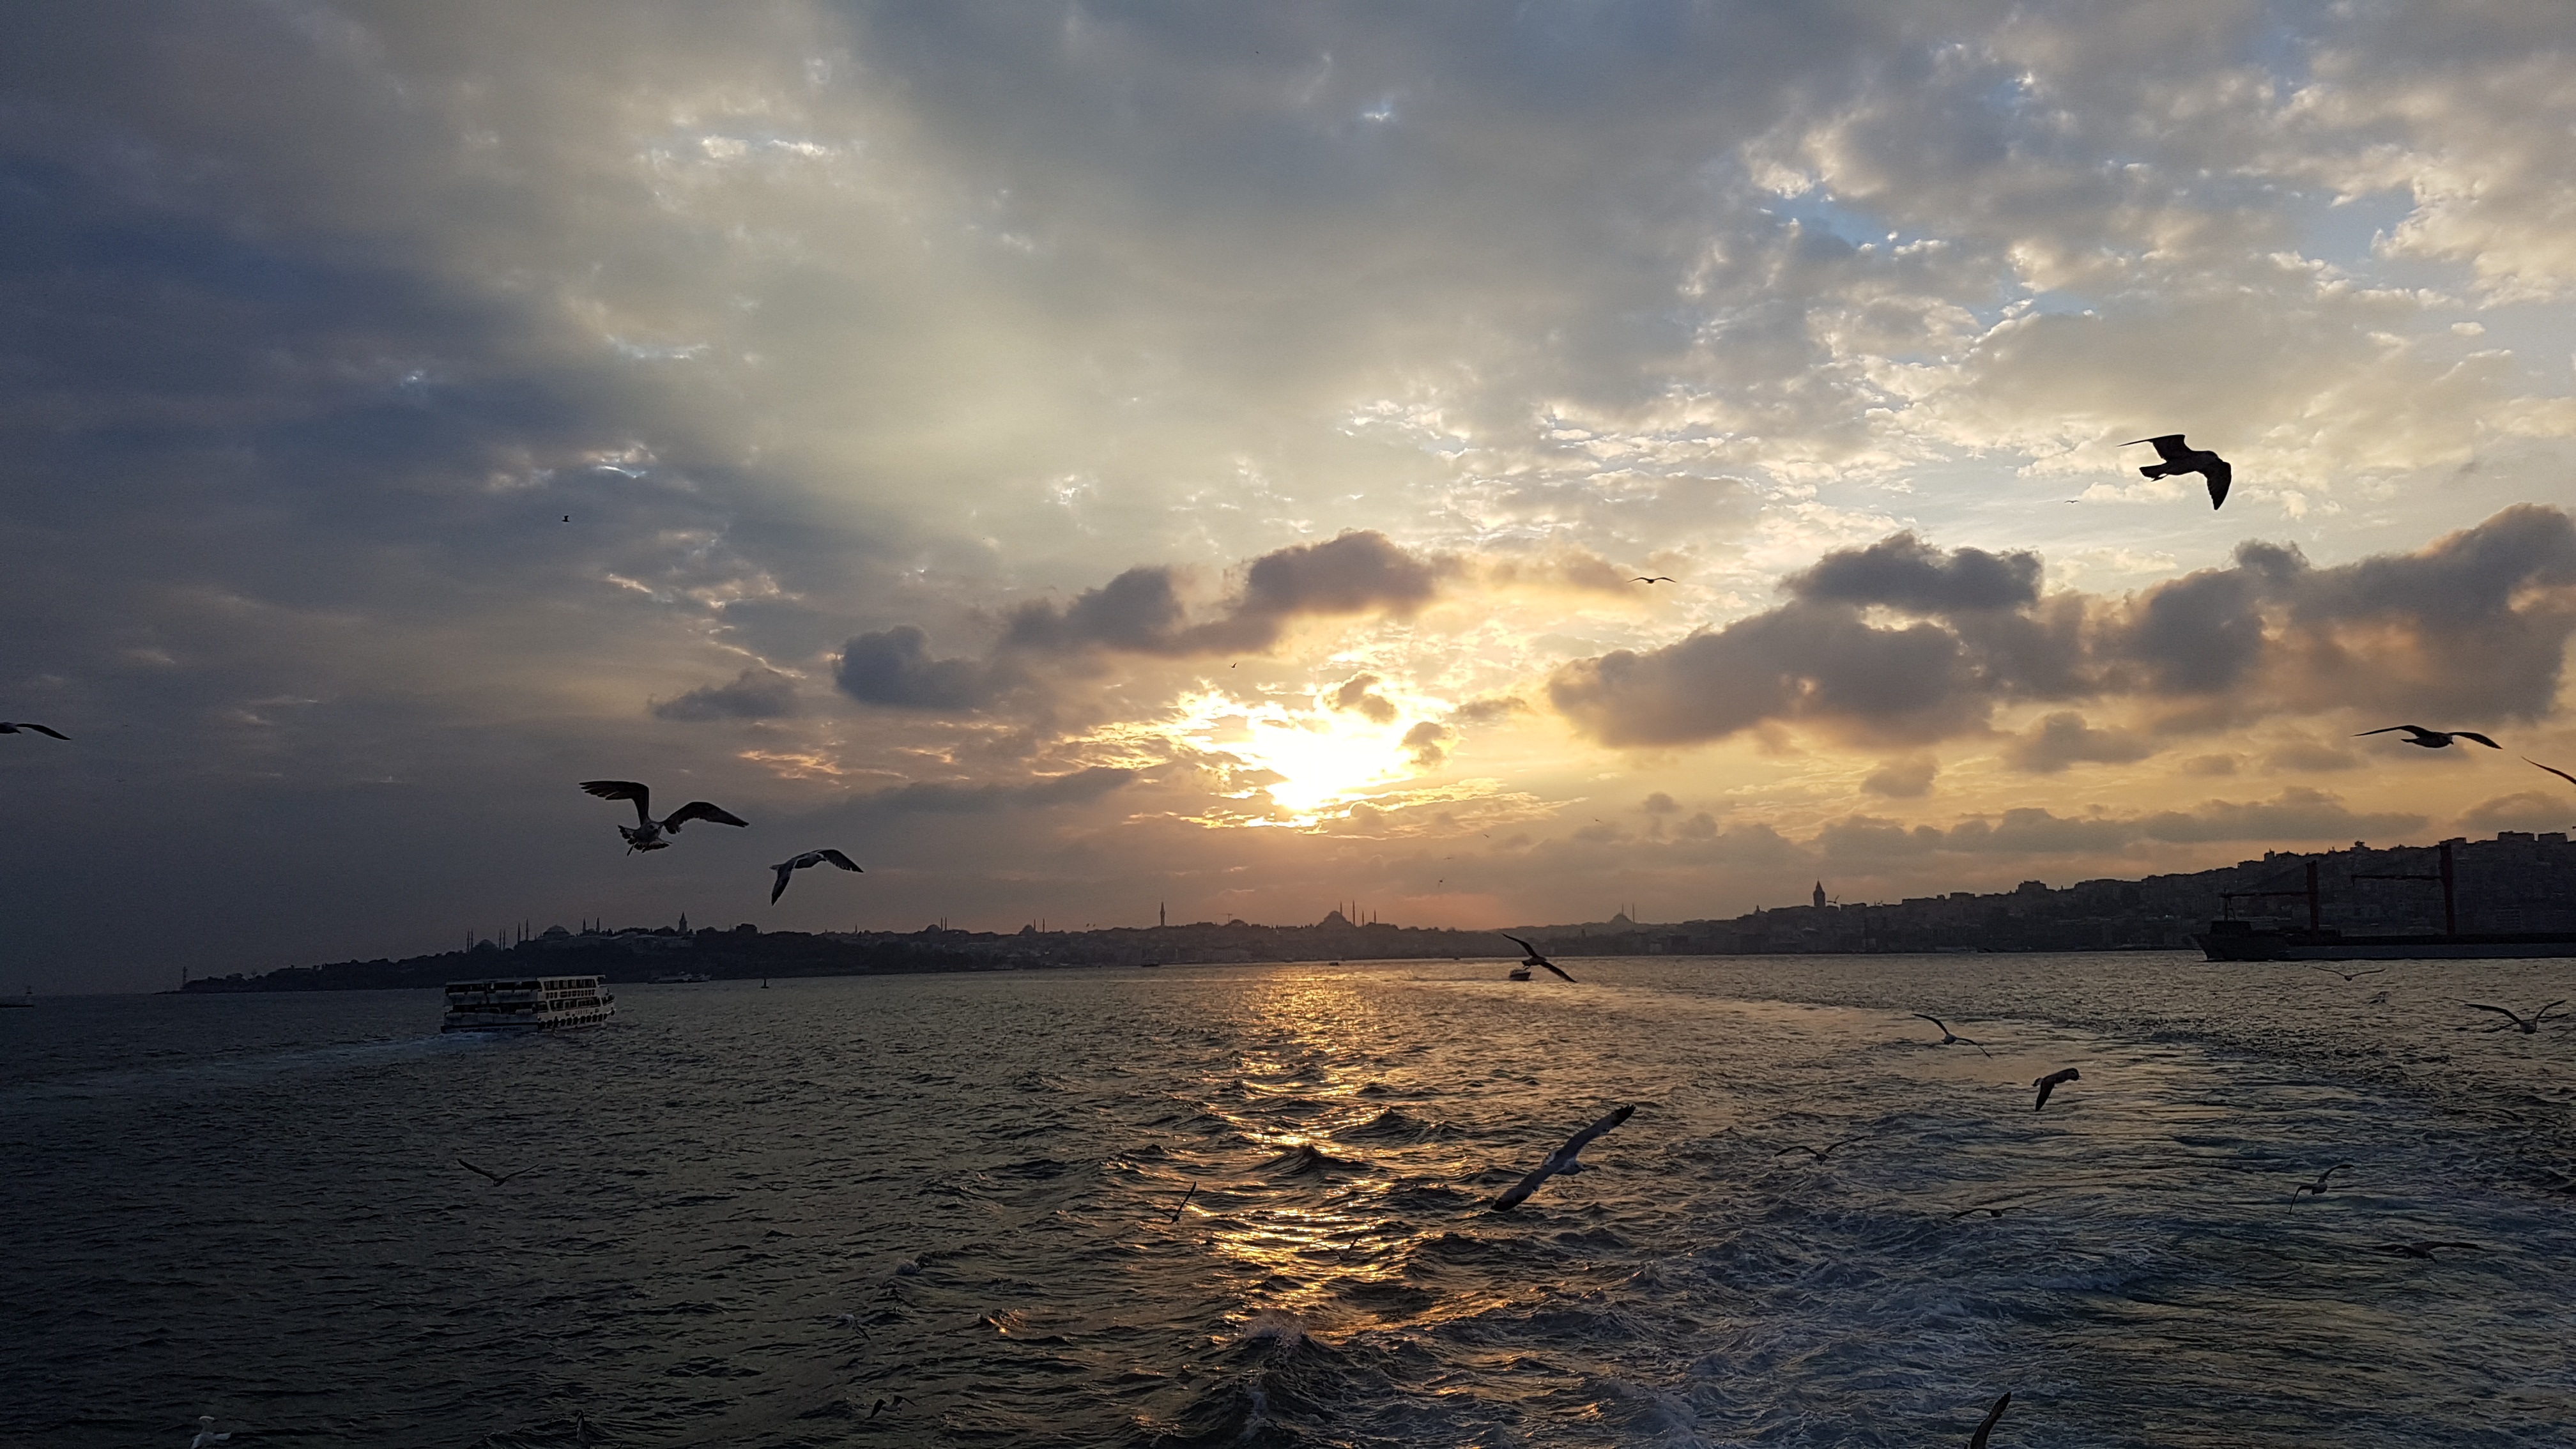
beach, landscape, sea, coast, water, ocean, horizon, cloud, sky, sun, sunrise, sunset, sunlight, morning, shore, wave, dawn, dusk, evening, orange, golden, reflection, gull